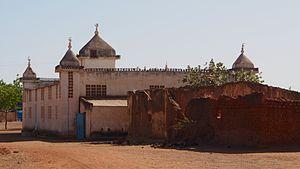
Mosquée à Lâ-Todin, province du Passoré, Burkina Faso
Lâ-Todin est un département du Burkina Faso située dans la province de Passoré et dans la région Nord.